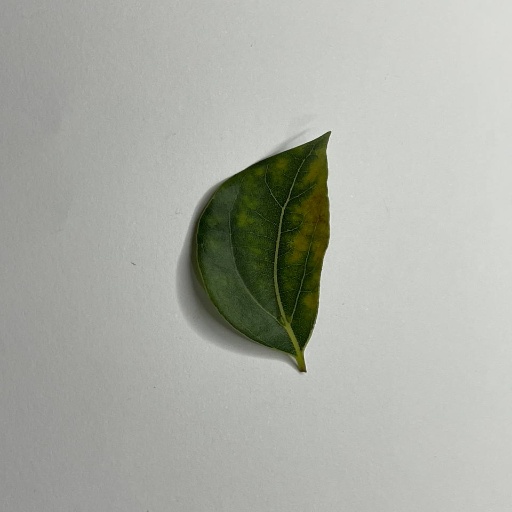
Species: Camphor
Leaf condition: Bacterial Spot